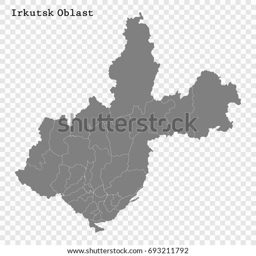
high quality map is a region with borders of the districts